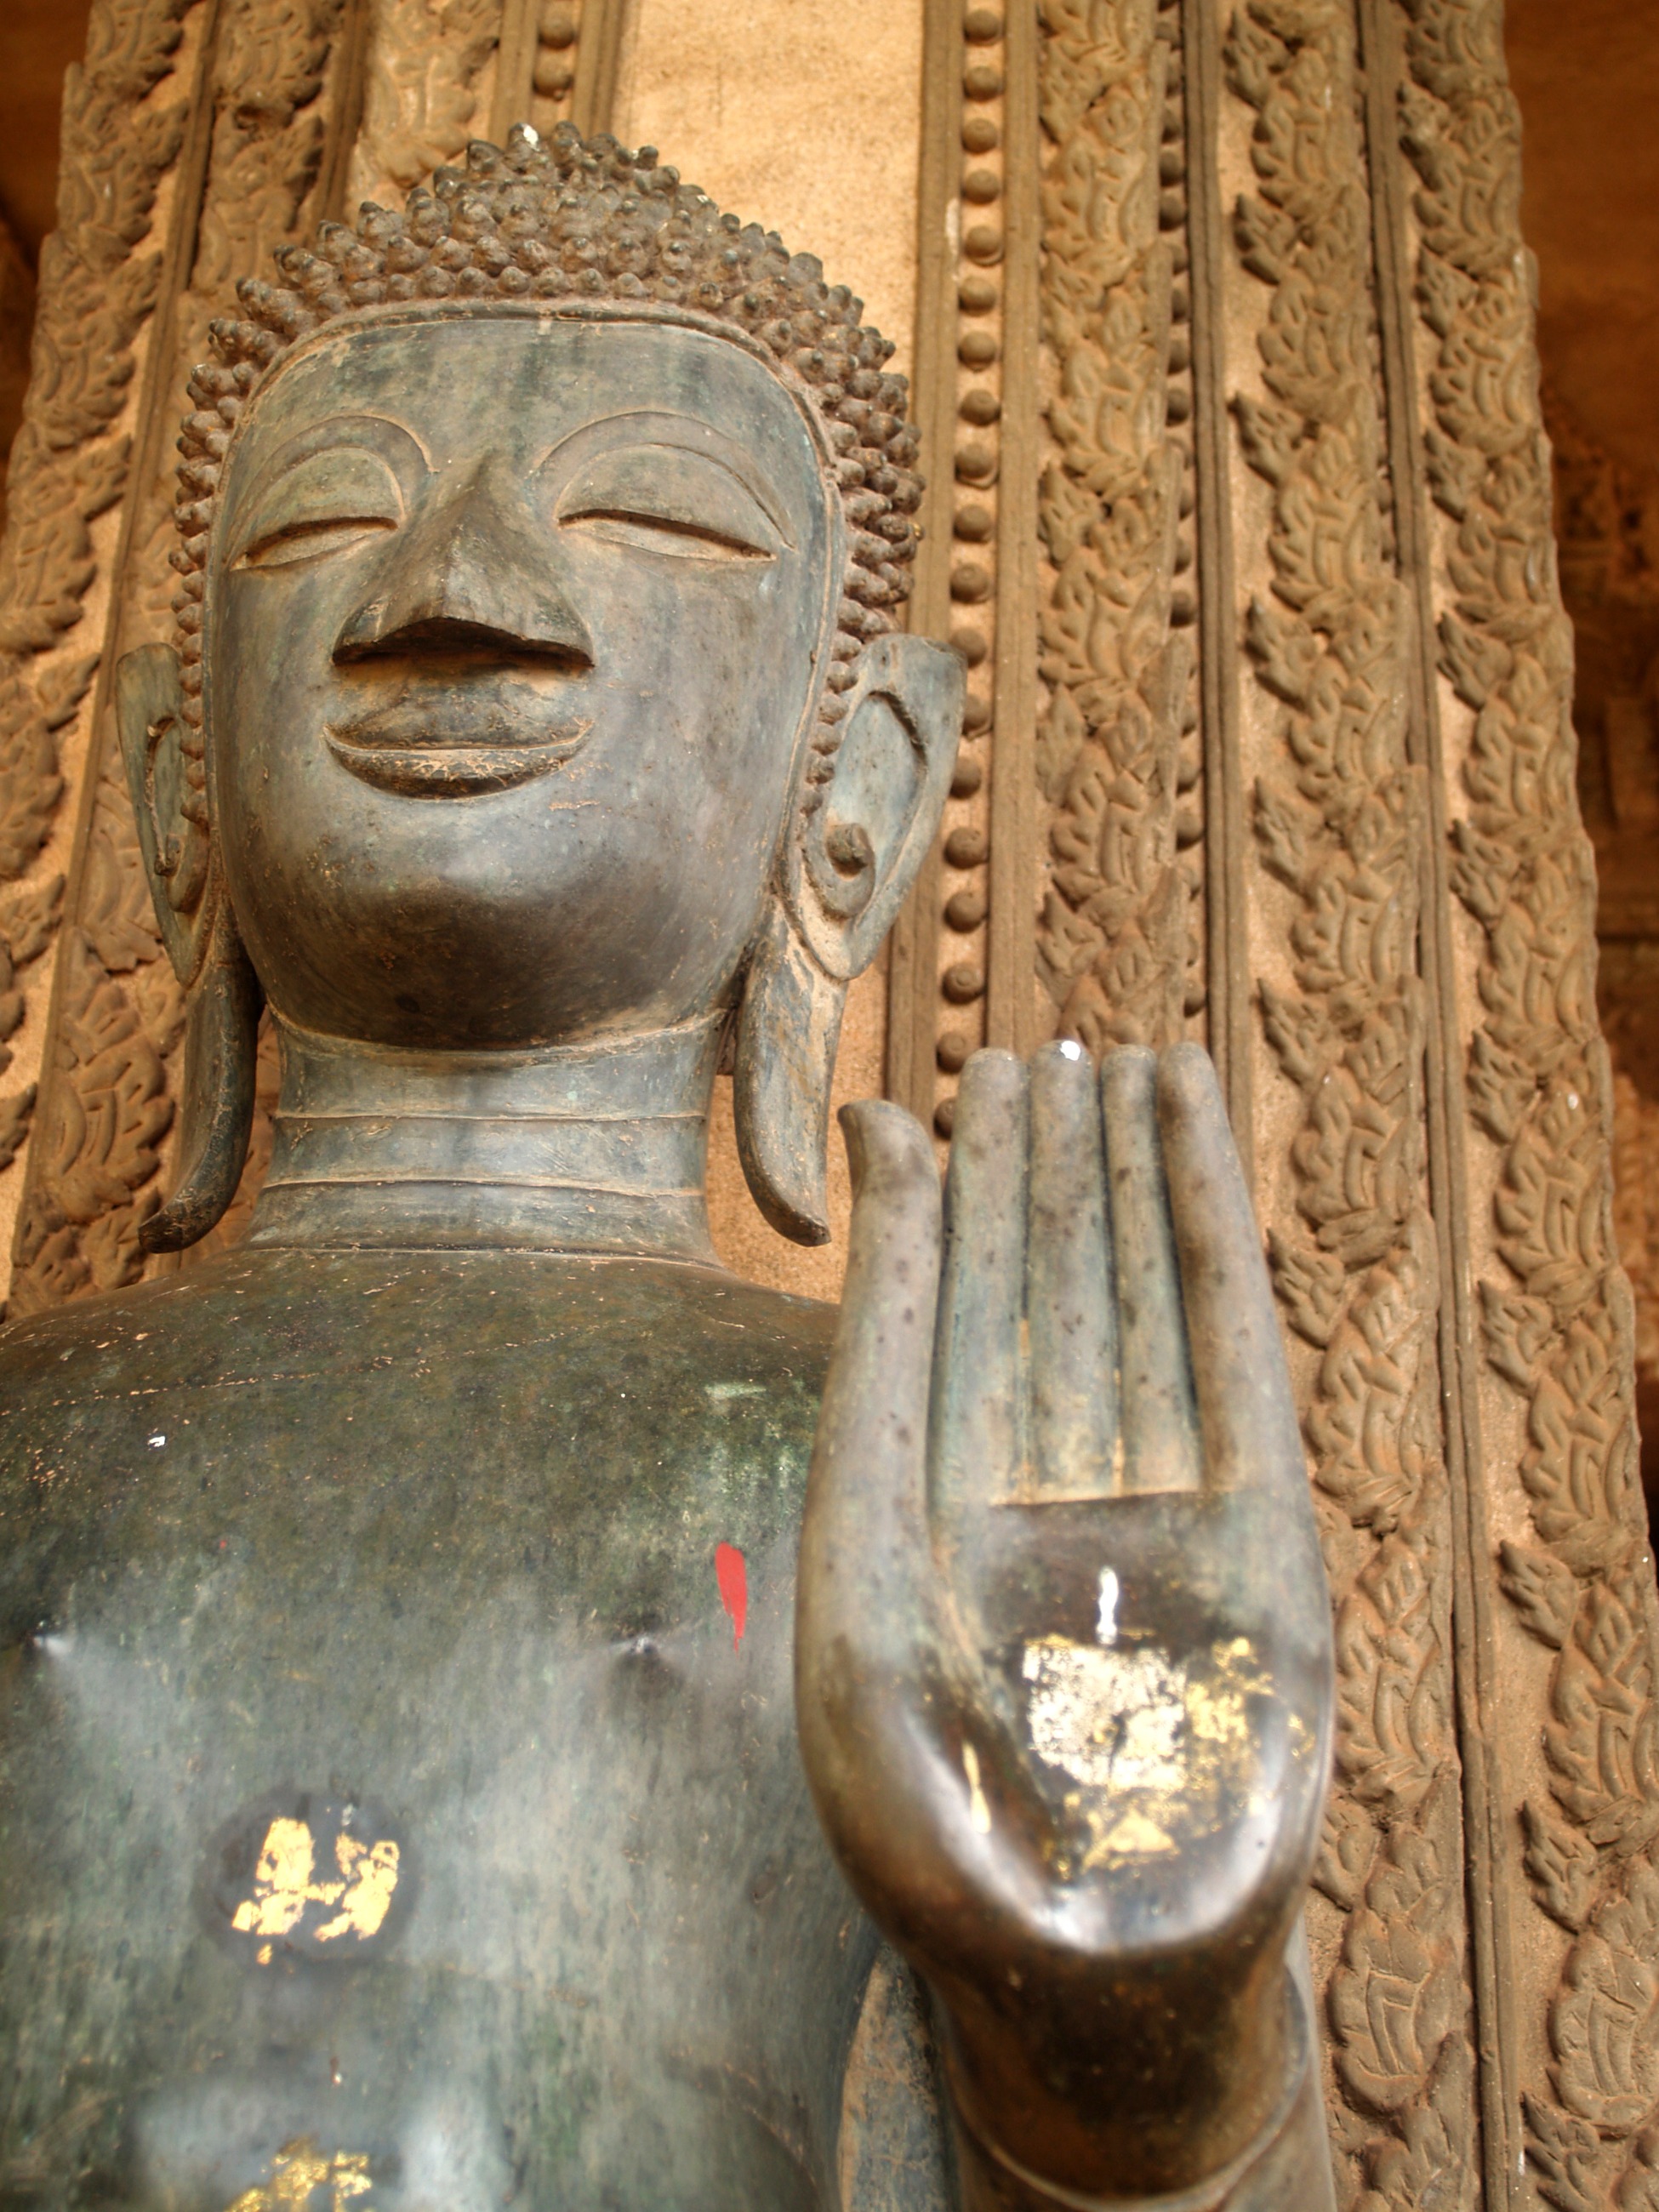
monument, statue, buddhist, buddhism, asia, sculpture, religious, art, temple, figurine, buddha, history, heritage, sacred, carving, oriental, laos, spirituality, stone carving, indochina, vientiane, ancient history